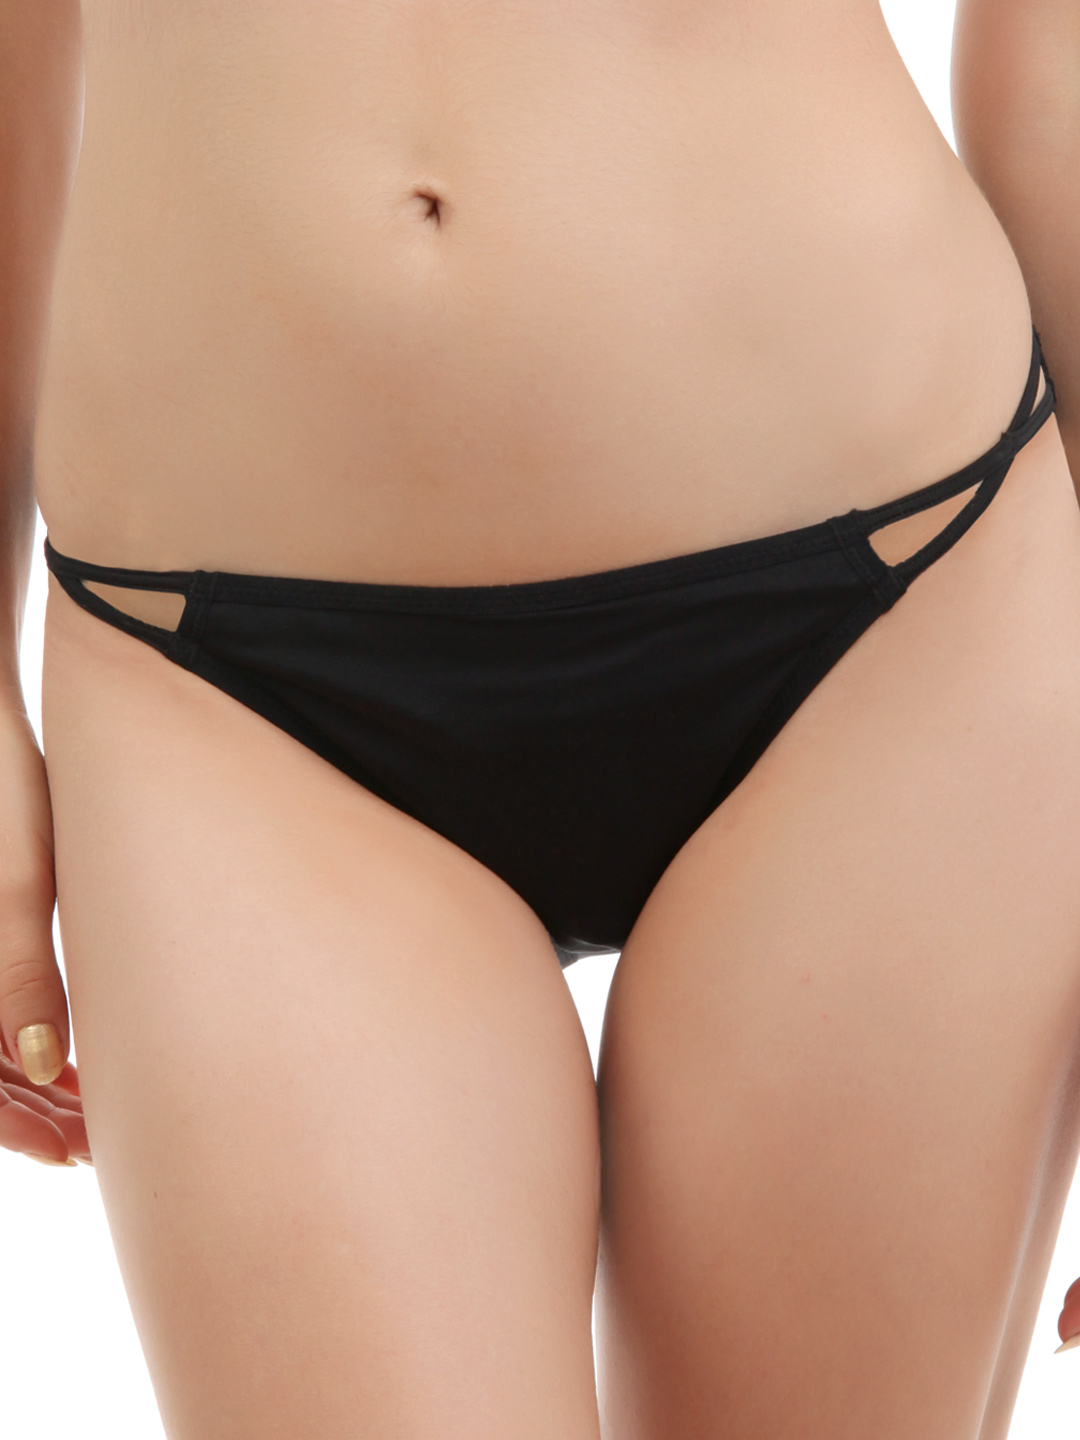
Peri Peri Women Black Brief
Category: Apparel / Innerwear / Briefs
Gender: Women
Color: Black
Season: Summer 2017
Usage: Casual